Goths

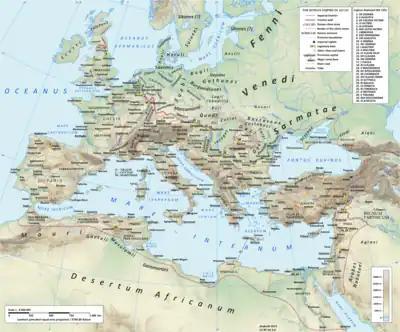
The Roman Empire under Hadrian, showing the location of the Gothones, then inhabiting the east bank of the Vistula in modern-day Poland

Sometime after settling "Gothiscandza", Jordanes writes that the Goths defeated the neighbouring Vandals. Wolfram believes the Gutones freed themselves from Vandalic domination at the beginning of the 2nd century AD.